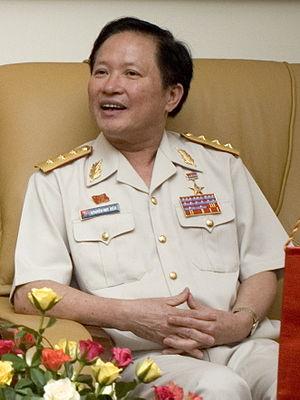
Général d'Armée Nguyễn Huy Hiệu